Ammarqua Strait

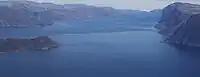
Aerial view of Ammarqua Strait

The strait separates Nutaarmiut Island from four large islands in the east, Uilortussoq Island and Saninngassoq Island in the north; Nako Island and Akuliaruseq Island in the south. The Eqalugaarsuit Suulluat Fjord opens into Ammarqua Strait immediately to the east of the southern cape, to the north of Kangeq Peninsula off the mainland of Greenland.